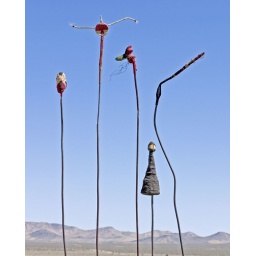
River Gargoyles on the dry lake bed northeast of Los AngelesPhotography by Bernard Wolf